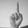
ASL letter: D